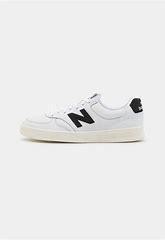
Brand: New
Model: Balance New Balance 300